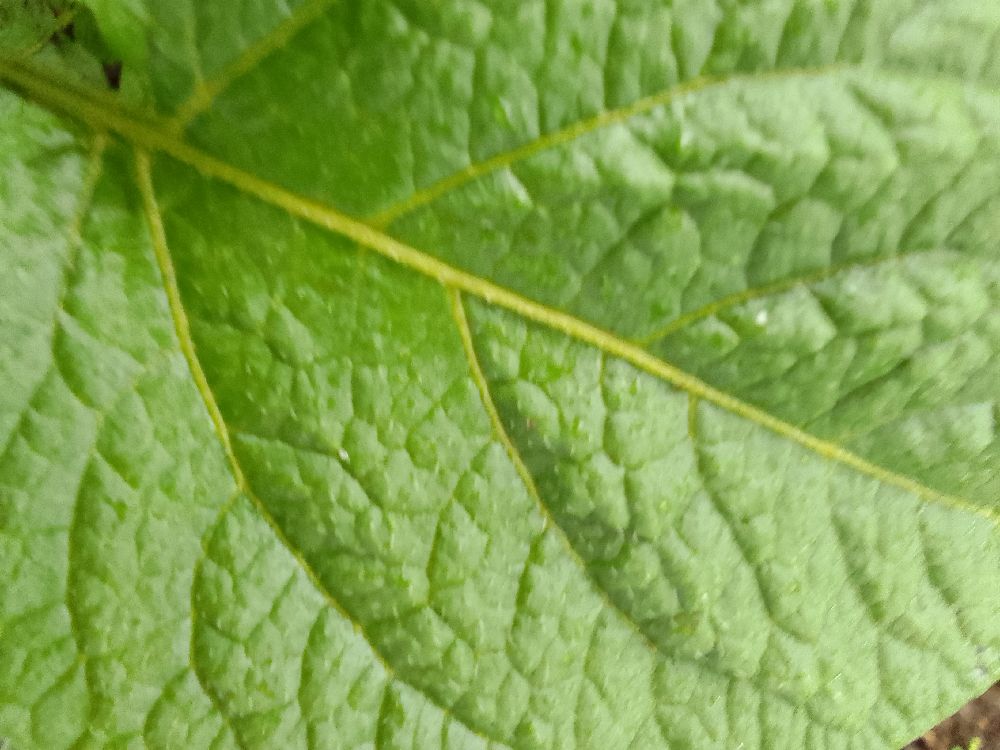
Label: Healthy